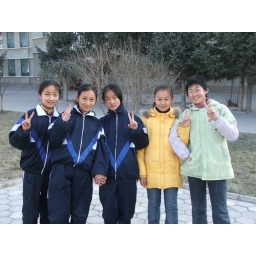
The girl in the yellow jacket is one of the best English speakers that I have!